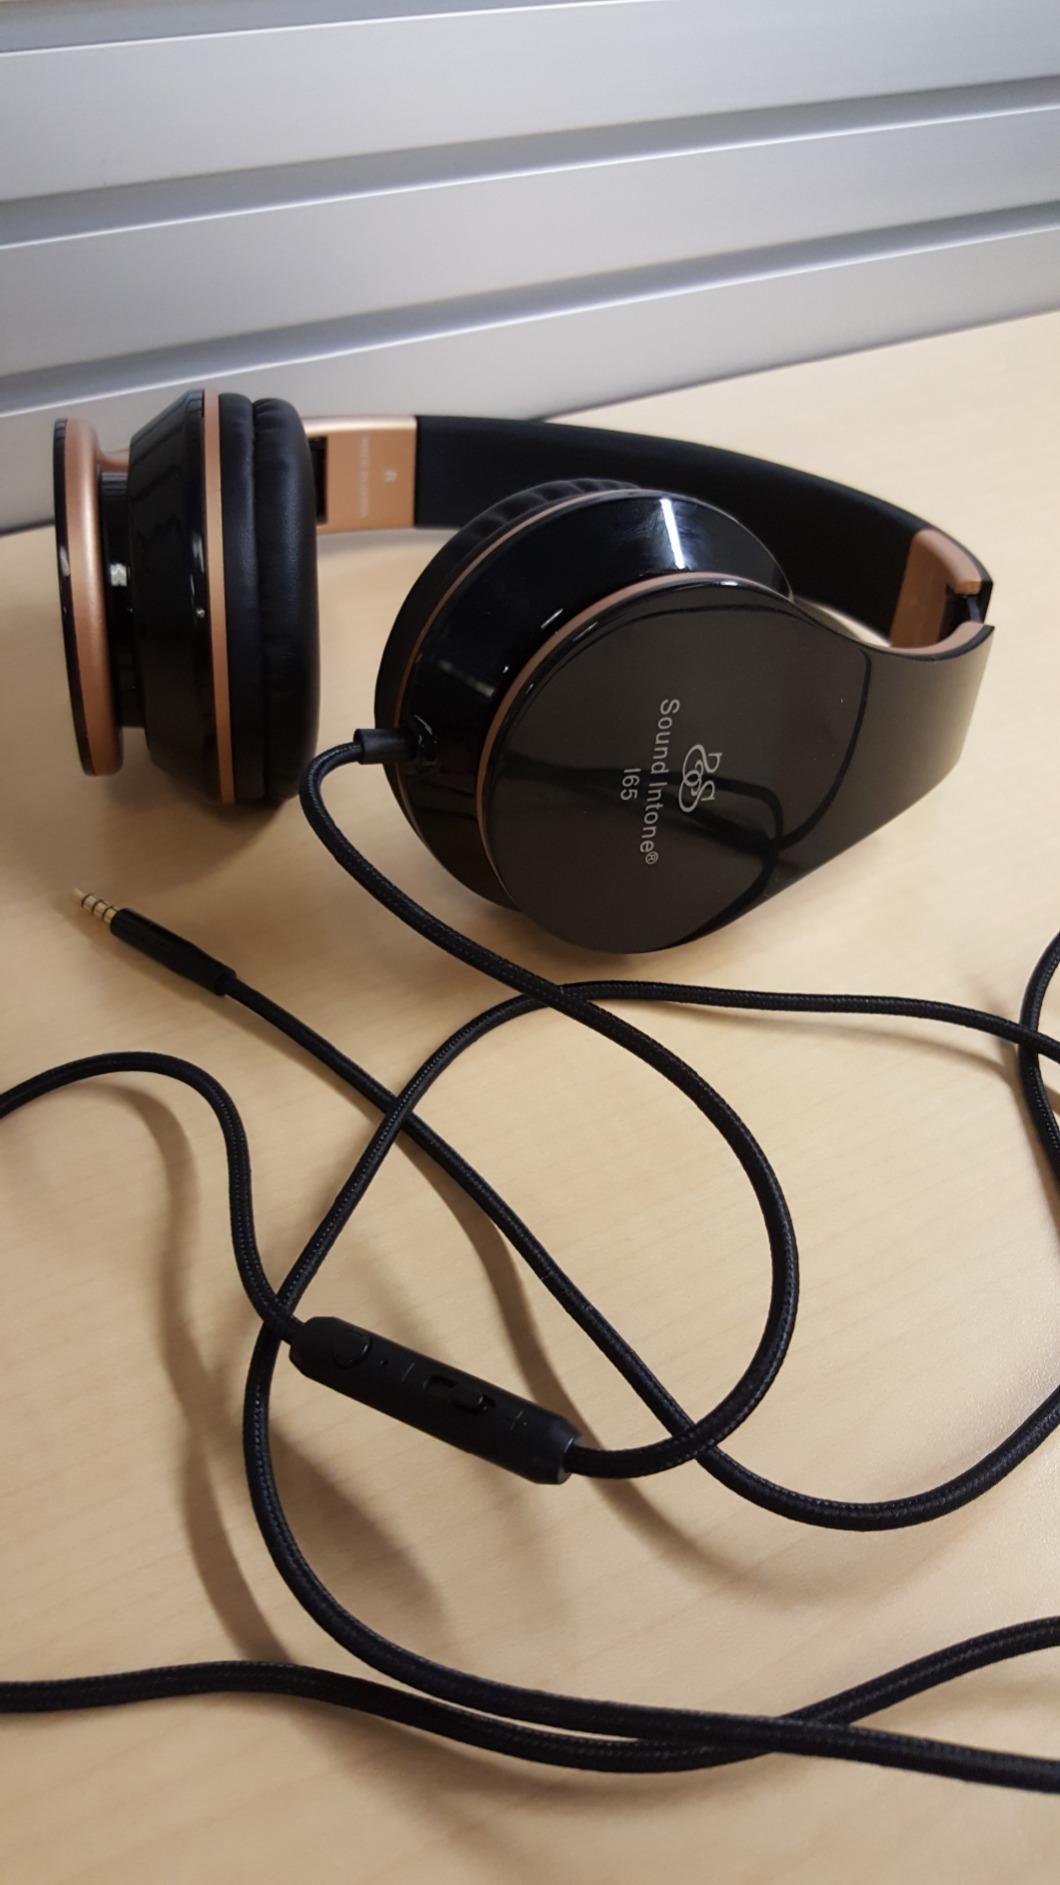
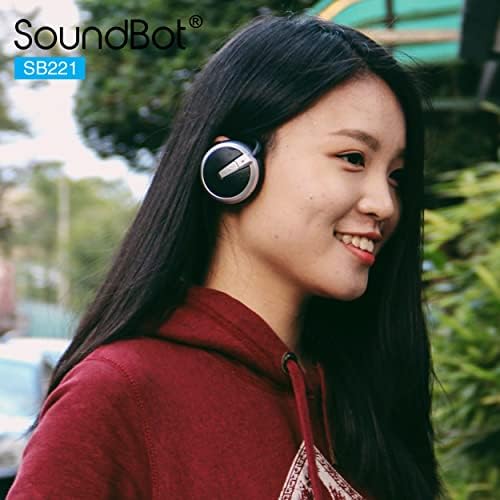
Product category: headphones
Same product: no